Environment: real
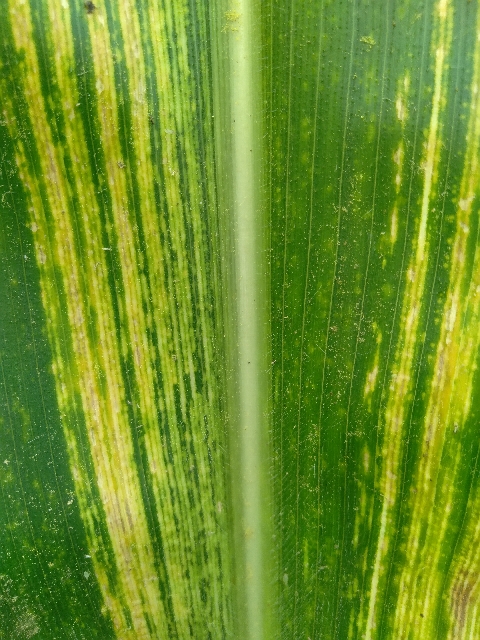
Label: lethal_necrosis